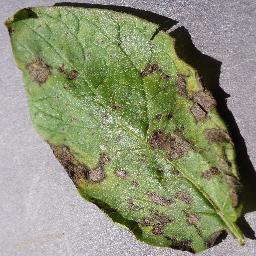
Etiqueta: Tizon_Temprano